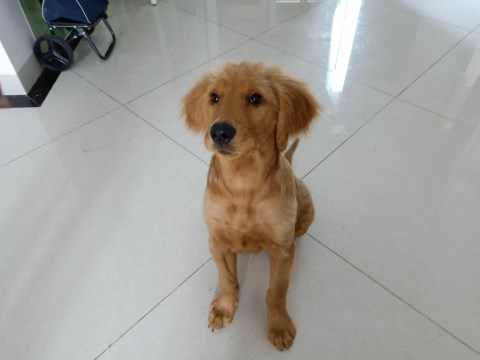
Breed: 5355-n000126-golden_retriever